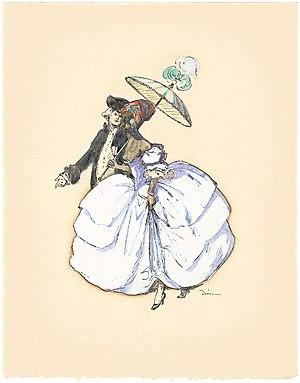
Princesses imaginaires. Estampes-aquarelles. Drésa 1919
Jules André Saglio dit Jacques Drésa ou Drésa, né le 11 janvier 1869 à Versailles et mort à Paris le 16 mai 1929, est un peintre, décorateur, créateur de décors et de costumes français.